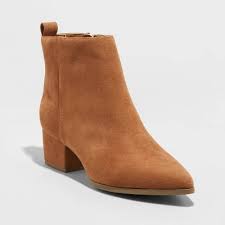
Waste category: shoes